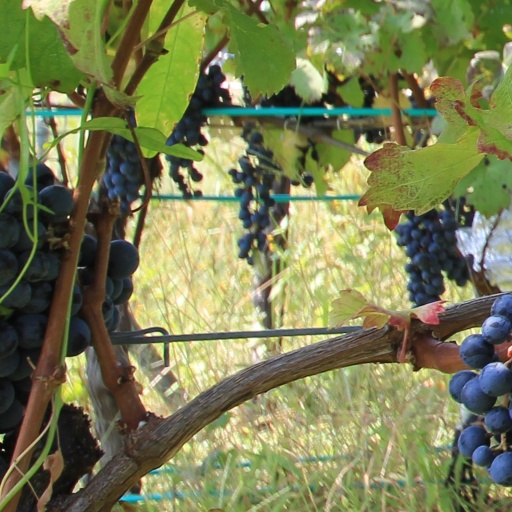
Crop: grape